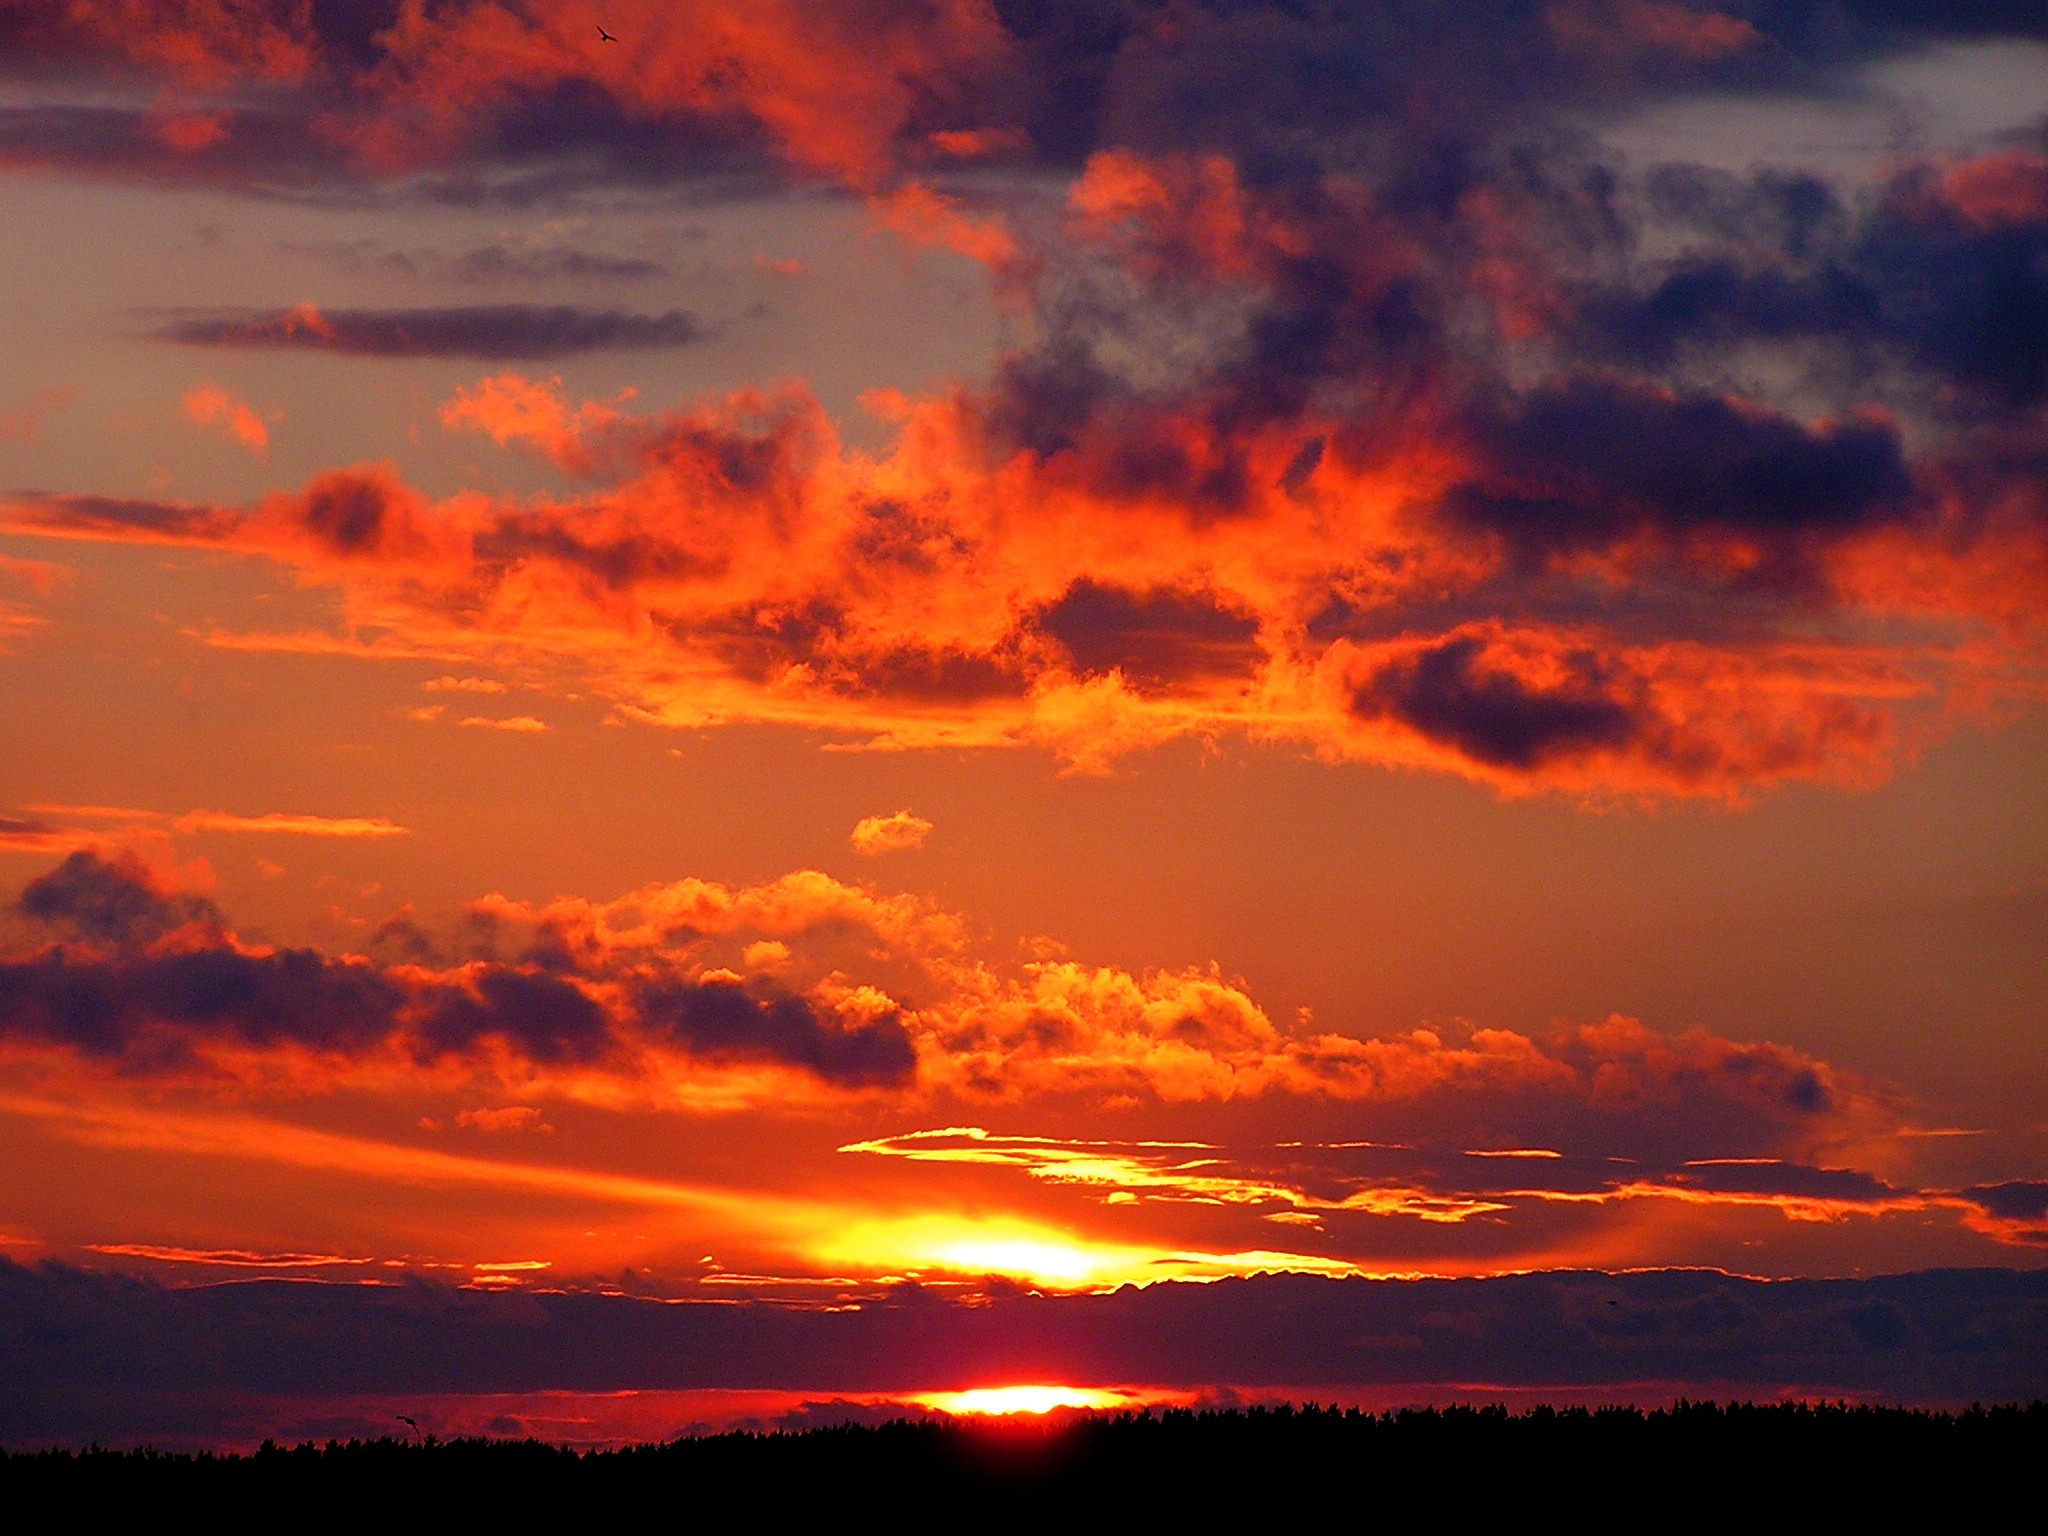
horizon, cloud, sky, sunrise, sunset, dawn, atmosphere, summer, dusk, evening, cumulus, afterglow, meteorological phenomenon, red sky at morning, novovoronezh